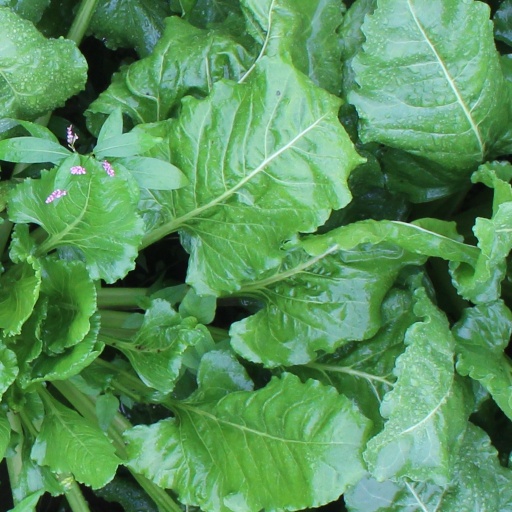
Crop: sugar beet